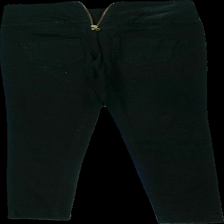
View: back
Type: Jeans
Category: Ladies
Brand: Pieces
Colors: Black
Material: 100% cotton
Cut: Regular
Size: XS
Season: All
Trend: Denim
Stains: Major
Damage location: top center
Damage 2 location: top left
Damage 3: fläckar
Damage 3 location: top right
Price range: <50
Recommended usage: Export
Description: svarta jeans med fläck bak, mycket håriga
Comment: håriga